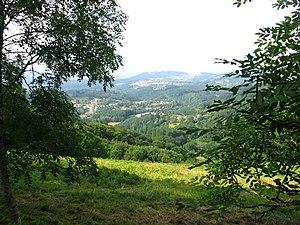
Villages de val de Durolle, PNR Livradois-Forez, Puy de Dôme, depuis les Margerides, entre Thiers et Chabreloche. C'est un secteur industrialisé de longue date, autrefois par la présence de papeteries et nombreux ateliers de coutellerie. Aujourd'hui, des PME profitent de la desserte assurée par l'A89.